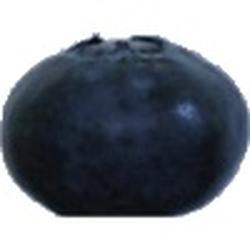
Label: Blueberry